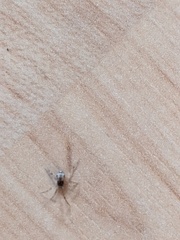
Species: Parasteatoda_tepidariorum